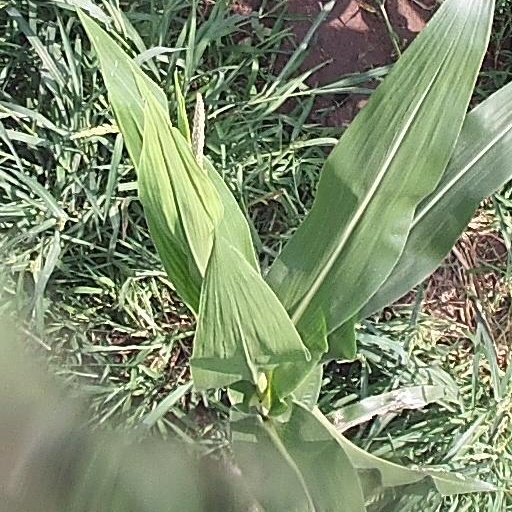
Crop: maize; corn